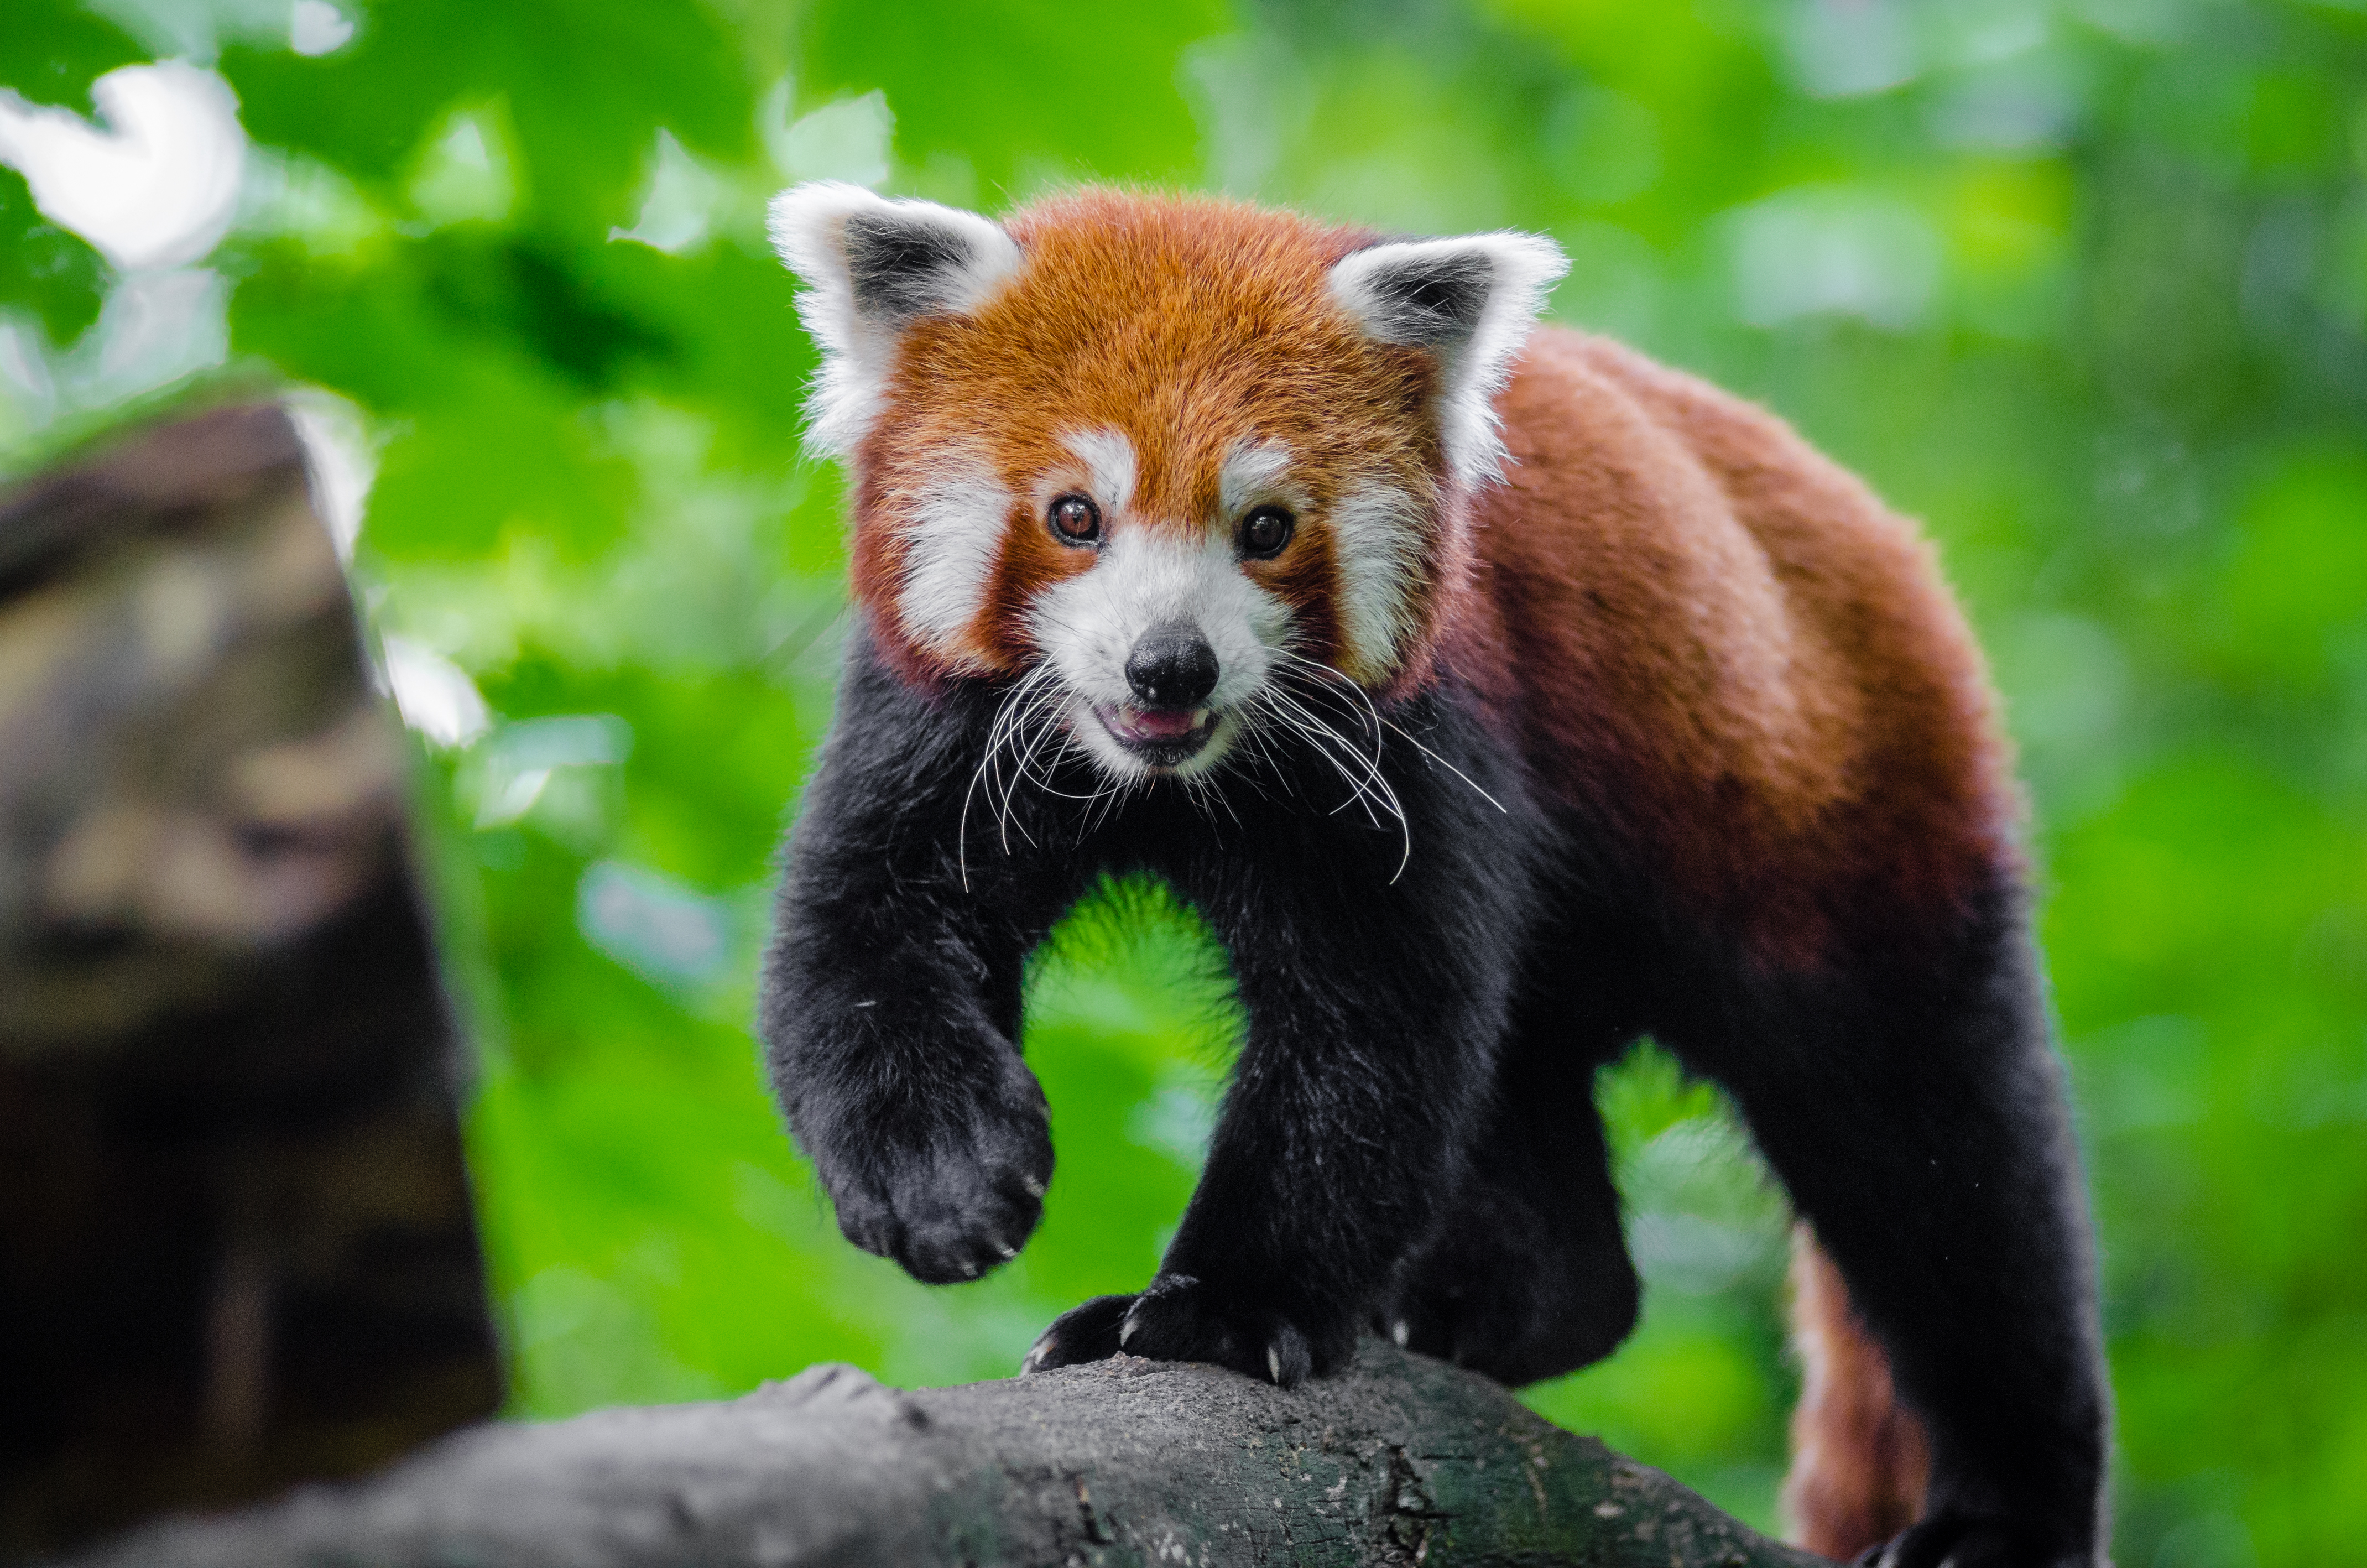
bokeh, animal, bear, wildlife, zoo, red, mammal, fauna, red panda, panda, endangered, vertebrate, germany, giant panda, dog breed group